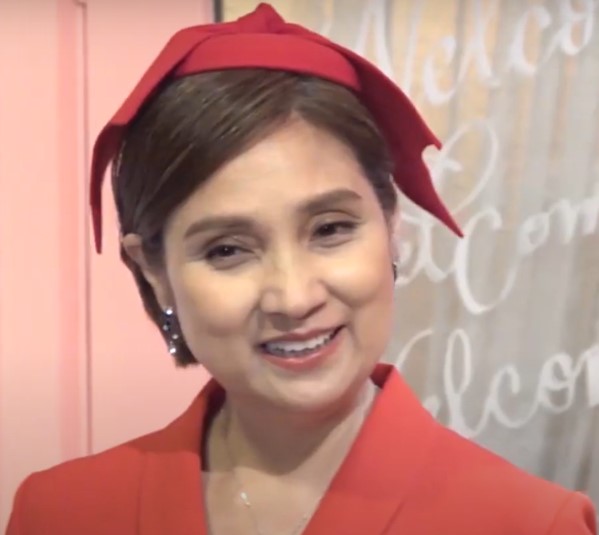
ชี เหม่ยเจิน

| name = ชี เหม่ยเจิน
| image = 戚美珍.jpg
| birthname = ชีเหม่ยเจิน
| ส่วนสูง =
| birthdate = วันที่
| birthplace = ฮ่องกง
| spouse = "เหมียวเฉียวเหว่ย" (พ.ศ. 2533-ปัจจุบัน)
| othername = Jamie Chik
| occupation = นักแสดง
| yearsactive = -ปีพ.ศ. 2525-2533-ปีพ.ศ. 2551-ปัจจุบัน
| notable role = -บท "เย่ว์หลิงซัน" เรื่อง "กระบี่เย้ยยุทธจักร" (พ.ศ. 2527)-บท "ฮูหยินหู" เรื่อง "จิ้งจอกภูเขาหิมะ" (พ.ศ. 2528)-บท "สมเด็จ พระมเหสีเจิน" เรื่อง 13 ฮ่องเต้ตำนานจักรพรรดิราชวงศ์ชิง (พ.ศ. 2535)
| เครื่องดนตรี =
| ค่าย = ทีวีบี
| ส่วนเกี่ยวข้อง =
| ศิลปินแห่งชาติ =
| ตุ๊กตาทอง =
| สุพรรณหงส์ =
| ชมรมวิจารณ์บันเทิง =
| โทรทัศน์ทองคำ =
| imdb_id = 1291626|thaifilmdb_id
| homepage =
ชีเหม่ยเจิน (จีน:戚美珍) มีชื่อภาษาอังกฤษว่า "เจมี่ ชี" (อังกฤษ:Jaime Chik) เป็นนักแสดงหญิงชาวฮ่องกงที่มีชื่อเสียง คนหนึ่งในยุค 80s บทบาทที่เธอได้รับมักจะเป็นนางรองมากกว่านางเอก แต่ในอดีตด้วยใบหน้าที่คล้ายลูกครึ่งของเธอ และยังเป็นนักแสดงหญิงที่แต่งตัวขึ้นทั้งแนวสากล และชุดจีนโบราณ จึงทำให้เธอได้รับการยกย่องว่าเป็นหนึ่งในนักแสดงหญิงที่สวยที่สุดของ "สถานีโทรทัศน์ทีวีบี"
ชีเหม่ยเจิน จัดเป็นนักแสดงหญิงสาวสวยแห่งยุค 80s ที่ส่วนใหญ่จะได้รับบทเป็นนางรองมากกว่านางเอก ในยุคสมัยนั้นถือได้ว่าเธอเป็นนักแสดงหญิงที่มีใบหน้างดงามมากคนหนึ่ง ด้วยมีใบหน้าที่ดูเป็นลูกครึ่ง และดวงตาที่กลมโต บางสื่อตั้งฉายาให้เธอว่าเป็น "แหม่ม ไชนีส" แม้ผลงานช่วงแรก ๆ ของเธอจะอาศัยใบหน้าเป็นจุดขายเพียงอย่างเดียว เพราะฝีมือการแสดงยังไม่ดีนัก แต่ต่อมาก็ได้รับการฝึกฝีมือการแสดงกับดาราดัง ๆ รุ่นพี่ ๆ ที่เคยเป็นตัวประกอบมาก่อนอย่าง โจวเหวินฟะ เยิ่นต๊ะหัว และ หลี่ เหลี่ยงเหว่ย ทำให้ฝีมือการแสดงของเธอดีขึ้นมาได้ และแน่นอนว่า ตั้งแต่นั้นไม่ว่าจะเป็นละครแนว กำลังภายใน หรือละครแนว แนวสากล เธอก็ทำได้ดีกับบทบาทที่เธอได้รับ เธอมีผลงานที่ดังน้อยเรื่อง เมื่อเทียบกับนักแสดงสาวคนอื่นในยุคเดียวกันกับเธอ และบทบาทที่คอหนังฮ่องกงจดจำเธอได้มากที่สุด คือการรับบทนางรอง "เย่ว์หลิงซัน" ในละครเรื่อง กระบี่เย้ยยุทธจักร เวอร์ชันในปีพ.ศ. 2527 ที่มีผู้คนจดจำเธอได้มากกว่านางเอกของเรื่อง คือ เฉิน ซิ่วจู เสียอีก
ในปีพ.ศ. 2533 เธอได้แต่งงานกับ "เหมียวเฉียวเหว่ย" ซึ่งเป็นนักแสดงชายชื่อดังในกลุ่ม "5 พยัคฆ์ทีวีบี" ของยุค 80s และหลังจากนั้นเธอได้ถอนตัวออกจากวงการ เพื่อไปช่วยธุรกิจแว่นตา ของสามี ที่ทำธุรกิจร่วมกับครอบครัวของเธอและยังมียี่ห้อแว่นตาเป็นของตัวเอง จนธุรกิจประสบความสำเร็จมากมายทำให้ทั้งคู่กลายเป็นเศรษฐีผู้ร่ำรวย อีกทั้งเธอก็ยังเป็นแม่ของลูก 2 คน อีกด้วย
ในปีพ.ศ. 2545 ครอบครัวของเธอได้ตัดสินใจเซ้งธุรกิจแว่นตาให้ชาวออสเตรเลีย แล้วกลับเข้าวงการอีกครั้งในปีพ.ศ. 2551 มาจนถึงปัจจุบัน ถึงแม้ว่าจะหมดยุคทองของเธอไปนานแล้วก็ตาม
==ประวัติ==
ชีเหม่ยเจิน เกิดเมื่อวันที่ 5 มกราคม พ.ศ. 2505 ที่ฮ่องกง ในครอบครัวที่อบอุ่นและมีฐานะร่ำรวย ทางบ้านของเธอเปิด "ธุรกิจแว่นตา" ในวัยเด็กเธอมีเพื่อนบ้านใกล้เคียง อย่าง โจวซิงฉือ ต่อมา โจวซิงฉือได้รู้จักกับพี่ของเธอ และสนิทกันทำให้ ชีเหม่ยเจิน กลายเป็นน้องสาวที่แสนดีของเขา คนหนึ่ง
ต่อมาเมื่อเธอจบการศึกษาระดับมัธยมต้นที่โรงเรียนมัธยมศึกษา เซียงต้าว (Xiangdao) แล้วเธอได้เข้าเรียนต่อในระดับมัธยมศึกษาตอนปลายที่โรงเรียนมัธยมศึกษาคาทอลิก หมิงหยวน (Mingyuan) หลังจากที่เธอเรียนจบม.6 แล้ว เธอได้ไปสมัครเรียนการแสดงที่โรงเรียนสอนการแสดงของสถานีโทรทัศน์ทีวีบี ในรุ่นที่ 10 ในปีพ.ศ. 2524
โดยในรุ่นเดียวกับเธอมี หลิวเต๋อหัว เหลียง เจียฮุย และ อู๋เจียลี่ ว่ากันว่า..ในช่วงที่เธอกำลังเรียนการแสดงอยู่นั้น ด้วยใบหน้าที่สวยโดดเด่นกว่าคนอื่นในรุ่นเดียวกัน ทำให้ครูสอนการแสดงชื่นชอบและผลักดันเธอเป็นอย่างมาก เธอใช้เวลาเรียนประมาณ 1 ปี หลังจากเรียนจบเธอก็ได้เซ็นสัญญาเป็นนักแสดงของทางช่อง ทีวีบี โดยทันที
===ชีวิตในวงการบันเทิง===
ในปีพ.ศ. 2525 เธอได้เริ่มงานแสดงอย่างเต็มตัวในบทบาทนางเอกจากละครสากลแนวตลกเรื่อง "เขย่าเหลี่ยมเซียน" หรือ (You only live twice 1982 :飞越十八层) เป็นการแสดงคู่กับนักแสดงหนุ่ม "เหมียวเฉียวเหว่ย" ทั้งคู่พบรักกันในกองถ่ายละครเรื่องนี้ ด้วยการปิ๊งกันดัวยสายตา เขาจีบเธอโดยการขับรถไปส่งเธอที่บ้านหลังเลิกกอง และซื้อของมาให้เธอทาน จนความสัมพันธ์เริ่มพัฒนา และต่อมาก็ได้คบกันเป็นแฟนอย่างเปิดเผย เรื่องนี้เป็นผลงานแจ้งเกิดที่ทำให้มีคนเริ่มรู้จักเธอ ต่อมาเธอได้เล่นละครกับหวงเย่อหัว กับบทนางเอกใน
เรื่อง "ยอดรักนักแข่ง" (The Roller Coaster 1982 :过山车) แต่เรื่องนี้ไม่ค่อยดัง
ต่อมาเธอรับบทนางรอง จากละครกำลังภายในเรื่อง "ฤทธิ์ฝ่ามืออรหันต์" (七彩如來神掌 THE BUDDHA'S MAGIC PALM 1982) ร่วมแสดงกับ โอวหยัง เพ่ยซัน และ จิ่งไต้อิง เรื่องนี้ค่อนข้างได้รับความนิยม
ในปีเดียวกันนั้น เธอก็เป็นหนึ่งในตัวเก็ง ที่คาดว่าจะได้รับบท"อึ้งย้ง" กับละครกำลังภายในฟอร์มใหญ่ เรื่อง มังกรหยก ภาค1 ที่จะมีการรีเมค ขึ้นมาอีกครั้ง แต่ทว่า..บทนี้กลับไปตกเป็นของดาราสาวหน้าใหม่อย่าง "องเหม่ยหลิง" แทน
ปีพ.ศ. 2527 เธอได้รับบทนางรองในละครกำลังภายในฟอร์มใหญ่ประจำปี ที่มีดาราดังอย่างโจวเหวินฟะ แสดงนำเรื่อง "กระบี่เย้ยยุทธจักร" หรือ (The Smiling, Proud Wanderer 1984 :笑傲江湖) และนางเอกคือ เฉินซิวจู่ แต่พอออกฉายปรากฏว่าเธอกลับดังกว่านางเอกของเรื่อง ด้วยบทนางรองที่แย่งซีนนางเอกเป็นอย่างมาก โดยเฉพาะความสวยของเธอที่ถูกพูดถึง และถึงแม้ว่า...ละครชุดนี้จะไม่ประสบความสำเร็จในแง่คำวิจารณ์ เอาเสียเลย เพราะถูกหลายสื่อสับเละเป็นอย่างมากในตอนที่ออกฉาย แต่ถือได้ว่าละครเรื่องนี้เป็นผลงานชิ้นโบว์แดง ที่ทำให้เธอดังขึ้นมาและยังถือว่าเป็นผลงานของเธอที่ถูกจดจำจากแฟนละครหนังชุดฮ่องกงมากที่สุด ผลงานเด่นอีกเรื่องเป็นละครแนวอภินิหารเรื่อง "ศึกชิงจ้าวยุทธจักร" (The Sacred Commandment 1984 :武林圣火令) นำแสดงโดย ฮุ่ยเทียนซือ และ จ้าว หย่าจือ
ต่อมาในปีเดียวกันก็ได้เกิดกระแสข่าวลือที่ดังกว่างานละครของเธอ เกี่ยวกับเรื่องราว รักสามเส้าระหว่างเธอ กับแฟนหนุ่ม เหมียวเฉียวเหว่ย และดาราสาวชื่อดัง องเหม่ยหลิง ขึ้นมา สาเหตุเพราะในปีนี้ผลงานละครที่เล่นคู่กันระหว่าง เหมียวเฉียวเหว่ย กับ องเหม่ยหลิง นั้นประสบความสำเร็จเป็นอย่างมาก ทำให้ทั้งสองกลายเป็นคู่ขวัญในจอ จนบรรดาแฟนคลับของคนทั้งคู่และบรรดาสื่อต่าง ๆ พยายามเชียร์ให้ทั้งสองเป็นแฟนนอกจอ กันจริง ๆ จนมีข่าวลือว่า ชีเหม่ยเจิน เกิดไม่พอใจที่ องเหม่ยหลิง ไปใกล้ชิด สนิทสนม กับ เหมียวเฉียวเหว่ย แฟนหนุ่มของเธอมากเกินไป ต่อมาก็มีข่าวลือออกมาอีกว่าความสัมพันธ์ฉันท์เพื่อนระหว่าง เธอ กับ องเหม่ยหลิง ถึงขึ้นแตกหักแบบเงียบ ๆ เพราะเธอเข้าใจผิดคิดว่า องเหม่ยหลิง คิดจะแย่ง เหมียวเฉียวเหว่ย ไปจากเธอ แต่ต่อมาเธอก็ออกมา ปฏิเสธว่า ข่าวลือดังกล่าวไม่เป็นความจริง เพราะเธอไม่เคยถือโกรธ องเหม่ยหลิง เลย
ในปีพ.ศ. 2528 ปีนี้เข้าสู่ยุคทองของเธอ อย่างแท้จริง เพราะในปีนี้เธอดังมากทั้งเรื่องงานละคร และข่าวฉาวที่เข้าไปพัวพันถึงสาเหตุการตายของดาราสาวชื่อดัง องเหม่ยหลิง ในขณะนั้น มีทั้งกระแสข่าวด้านลบและด้านบวกเกี่ยวกับตัวเธอมากมาย เพราะทั้งเธอและ ทังเจิ้นเยี่ย ถูกนำไปเชื่อมโยงว่าเป็นเหตุทำให้ องเหม่ยหลิง ต้องคิดสั้น เพราะมีข่าวลือว่า ก่อนหน้านี้ ชีเหม่ยเจินได้ไปปรับทุกข์และพูดเกี่ยวกับ องเหม่ยหลิงในทางที่ไม่ดีให้ดาราหนุ่ม ทัง เจิ้นเยี่ย (ซึ่งเป็นแฟนของ องเหม่ยหลิง) ฟัง ประมาณว่า องเหม่ยหลิงคิดจะแย่งเหมียวเฉียวเหว่ยไปจากเธอ ทำให้ทังเจิ้นเยี่ยและองเหม่ยหลิงมีปากเสียงขัดแย้งกัน จนกลายเป็นหนึ่งในหลายสาเหตุซึ่งนำไปสู่การเลิกลาของทังเจิ้นเยี่ย กับ องเหม่ยหลิงในเวลาต่อมา หลายคนคาดเดาว่า นี้อาจเป็นหนึ่งในหลายสาเหตุที่ทำให้ องเหม่ยหลิง กลายเป็นโรคซึมเศร้า จนต้องคิดสั้นฆ่าตัวตาย ในเดือนพฤษภาคม ของปีเดียวกัน.
ถึงแม้..จะมีข่าวฉาวมากมาย แต่ในปีนี้เธอก็มีผลงานเด่นหลายต่อหลายเรื่องด้วยกัน และแต่ละเรื่องก็เพิ่มชื่อเสียงให้เธอมากขึ้น อาทิเช่น เรื่อง "จิ้งจอกภูเขาหิมะ" หรือ The Flying Fox of Snowy Mountain 1985 :雪山飛狐) ที่ร่วมแสดงนำกับ หลี เหลี่ยงเหว่ย เจิ้ง หัวเชี่ยน และเจ้า หย่าจือ และยังเป็นผลงานเรื่องเยี่ยมอีกเรื่องในปีนั้นด้วย ตามด้วยละคร "ขุนศึกตระกูลหยาง" หรือ (The Yang's Saga 1985 :楊家將)
ที่มีดาราชื่อดังคับคั่งมาร่วมแสดง และยังเป็นละครชุดที่ถูกสร้างขึ้นมาเพื่อเฉลิมฉลองครบรอบ 18 ปีของสถานีโทรทัศน์ทีวีบี อีกด้วย โดยเธอรับบท "องค์หญิงชิงเหลียน" ต่อมาผลงานเด่นกับบทนางรอง ในละครยอดนิยมเรื่อง "ขวัญใจโปลิส" ภาค2 หรือ (Police Cadet '85 :新紮師兄續集) ที่เธอร่วมแสดงกับดาราดังอย่าง โจวเหวินฟะ และ เหลียงเฉาเหว่ย ผลงานเหล่านี้ทำให้ในปีนั้นเธอมีรายชื่อติด หนึ่งในสิบ นักแสดงยอดนิยมสูงสุดแห่งปี ไปครอง
ในปีพ.ศ. 2529 เป็นปีทองของเธออีกปี
โดยมีผลงานละครสากลสุดฮิตเรื่อง "พลังหนุ่มใจเพชร หรือ (The Turbulent Decade 1986 :黃金十年) ร่วมแสดงกับ หลิวเจียหลิง และ สือซิว และอีกผลงานอิงประวัติศาสตร์เรื่อง "หลินชง แห่งเขาเหลียงซาน"หรือ (The Unyielding Master Lim 1986 :林沖) ร่วมนำแสดงโดยเกาสง ทังเจิ้นเยี่ย กวนหลี่เจี๋ย และ เฉินหมิ่นเอ๋อ ก็ได้รับความนิยมเช่นกัน ทำให้ในปีนั้นเธอติดหนึ่งในสิบนักแสดงยอดนิยมสูงสุดแห่งปี
ในปีพ.ศ. 2530 ประเดิมด้วยงานละครอิงประวัติศาสตร์เรื่อง "ขุนพลเจิ้งเฉินกง" (郑成功 1987) ประกบกับ หลี่ เหลียงเหว่ยและยังมี หันหม่าลี่ กับ อู๋เจียลี่ ร่วมแสดง ต่อมาเธอได้ร่วมแสดงในบทรับเชิญที่ออกไม่กี่ฉาก ในละครฟอร์ใหญ่แห่งปีเรื่อง "ตำนานอักษรกระบี่" หรือ
(The Legend of the Book and the Sword 1987 :書劍恩仇錄) ซึ่งแสดงร่วมกับ เหลียงเพ่ยหลิง เฉินหมิ่นเอ๋อ หลีเหม่ยเสียน เป็นต้น แต่ทว่า...ละครฟอร์มใหญ่เรื่องนี้กลับไม่ประสบความสำเร็จเท่าที่ควร
ต่อมาละครเรื่อง "กระบี่มังกรหยก" หรือ (The Dragone Sword 1987 :天龙神剑) นำแสดงโดย เหมียว เฉียวเหว่ย ในเรื่องจะมีนางเอกถึง 3 ภาค ได้แก่ เฉิน ซิ่วเหวิน เจิ้ง หัวเชี่ยน และเธอ

ปีพ.ศ. 2531 ละครสั้นสากลแนวชีวิต 5 ตอนจบเรื่อง "คนปาบ" หรือ (Behind Silk Curtains 1988 :大都會) ที่มีดาราชั้นนำมากมายร่วมแสดง อาเช่น เจิ้งเส้าชิว หวังหมิงฉวน หลี เหม่ยเสียน และ โจวซิงฉือ เป็นต้น และได้เล่นรับเชิญในละครดังของปีนั้นเรื่อง "เดชเซียวฮื่อยี้" (Two Most Honorable Knights 1988 :絕代雙驕) มีดารานำแสดงอย่าง เหลียงเฉาเหว่ย กับ อู๋ไต้หยง ถึงแม้ว่าละครเรื่องนี้จะได้รับความนิยมอย่างมาก และเป็นหนึ่งในสิบละครที่มีเรตติ้งสูงสุดของปีนั้น แต่ชีเหม่ยเจิน กลับรู้สึกว่าในช่วง2ปีหลังมานี้ เธอมักจะได้รับบทนางรองและบทรับเชิญ ที่มีบท เล็กน้อย ไม่กี่ตอน ดังนั้นเมื่อหมดสัญญากับทางช่องเธอจึงตัดสินใจไม่ต่อสัญญา และนับได้ว่าเป็นละครเรื่องสุดท้ายของ เธอกับสถานีโทรทัศน์ทีวีบีอีกด้วย
หลังจากนั้นเธอได้ออกจากสถานีโทรทัศน์ทีวีบี และหันไปเล่นละครให้กับทางไต้หวันและสถานีโทรทัศน์เอทีวี แทน
ในช่วงครึ่งปีหลังของปีเดียวกัน เธอได้เริ่มรับงานแสดงละครที่ไต้หวัน เป็นละครดราม่าเรื่อง *เรื่อง "ลิขิตรักไม่อาจกั้น" หรือ (Love is priceless 1988 :飞跃云裳) ละครเรื่องนี้ได้ผลตอบรับที่ดีในไต้หวัน และได้รับความสนใจจากผู้ชมที่จีน เช่นกัน และนับได้ว่าเป็นผลงานละครเพียงเรื่องเดียวของเธอที่ไต้หวัน
ต่อมาในปีพ.ศ. 2532 เธอได้เซ็นสัญญาเป็นนักแสดงให้กับ"สถานีโทรทัศน์เอทีวี" และเป็นช่วงที่เธอกลับมาได้รับความนิยมอีกครั้ง หลังย้ายค่ายมาอยู่ เอทีวี ชีเหม่ยเจิน กลายเป็นนางเอกเบอร์หนึ่งของค่ายเอทีวี ทันที
โดยเริ่มจากละครสากลฟอร์มใหญ่เรื่อง "เถื่อนทรนง" (The Street Cherry Blossom 1989 :野櫻花) โดยเล่นคู่กับ ทัง เจิ้นเยี่ย จากผลงานเรื่องนี้ ทำให้ทั้งสองกลายเป็นคู่ขวัญ ของสถานีโทรทัศน์เอทีวี อีกคู่
ในปีพ.ศ. 2533 ชีเหม่ยเจิน ได้แต่งงานกับ เหมียวเฉียวเหว่ย แฟนหนุ่มที่คบหาดูใจกันมากกว่า 8 ปี มีเพื่อน ๆ ในวงการบันเทิงมาร่วมงานแต่งกันอย่างคับคั่ง อาทิเช่น โจวเหวินฟะ อลัน ทัม หวงเย่อหัวและ หลิวเต๋อหัว เป็นต้น
ในปีนี้ ละครแนวสากลฟอร์มยักษ์ เรื่อง "เลือดรักเลือดแค้น" (Heaven's Retribution 1990 :還看今朝) แสดงนำร่วมกับ หวงเย่อหัว และ อู๋ฉี่หัว เป็นผลงานที่โด่งดังมากของ ทางค่ายเอทีวี ด้วยเรทติ้งที่ได้ถึง 25 จุด และเป็นผลงานที่สร้างชื่อเสียงให้เธอเป็นอย่างมาก ตามด้วยละครฟอร์มใหญ่อิงประวัติศาสตร์ เรื่อง "13 ฮ่องเต้ตำนานจักรพรรดิราชวงศ์ชิง" (The Rise and Fall of Qing Dynasty :滿清十三皇朝) จากบท "สมเด็จ พระมเหสีเจิน" ที่ทำให้เธอได้รับคำชมมากมาย โดยประกบคู่กับ ทังเจิ้นเยี่ย ในขณะที่เธอกลับมาโด่งดังอีกครั้ง เธอก็ตัดสินใจถอนตัวจากวงการแสดงหันไปทำธุรกิจแว่นตากับสามีโดยมีแบรนด์เป็นของตัวเอง ธุรกิจประสบความสำเร็จมาก จนกลายเป็นเศรษฐีคนหนึ่งของเกาะฮ่องกง และมีลูกด้วยกันอีก 2 คน
แต่แล้วในปีพ.ศ. 2552 เธอได้กลับมาเล่น ละครสากลฟอร์มยักษ์เรื่อง "หักเหลี่ยมตระกูลโหด" (Born Rich 2009 :金钱诱罪) ร่วมนำแสดงโดย หลี่ เหลี่ยงเหว่ย หลอเจียเหลียง หม่าเต๋อจง และ หยวนหย่งอี้ อีกครั้ง
==ผลงาน==
===ละครค่ายทีวีบี===
ปีพ.ศ. 2525:-
*เรื่อง "เขย่าเหลี่ยมเซียน" (You only live twice 1982 :飞越十八层)
*เรื่อง "ยอดรักนักแข่ง" (The Roller Coaster 1982 :过山车)
*เรื่อง "ฤทธิ์ฝ่ามืออรหันต์" (七彩如來神掌 THE BUDDHA'S MAGIC PALM 1982)
ปีพ.ศ. 2527:-
*เรื่อง "กระบี่เย้ยยุทธจักร" (The Smiling, Proud Wanderer 1984 :笑傲江湖)
*เรื่อง "ศึกชิงจ้าวยุทธจักร" (The Sacred Commandment 1984 :武林圣火令)
ปีพ.ศ. 2528:-
*เรื่อง "จิ้งจอกภูเขาหิมะ" The Flying Fox of Snowy Mountain 1985 :雪山飛狐)
*เรื่อง "ขุนศึกตระกูลหยาง" (The Yang's Saga 1985 :楊家將)
*เรื่อง "ขวัญใจโปลิส" ภาค2 (Police Cadet '85 :新扎师兄续集)
ปีพ.ศ. 2529:-
*เรื่อง "หลินชง แห่งเขาเหลียงซาน" (The Unyielding Master Lim 1986 :林沖)
*เรื่อง "พลังหนุ่มใจเพชร" (The Turbulent Decade 1986 :黃金十年)
ปีพ.ศ. 2530:-
*เรื่อง "ขุนพลเจิ้งเฉินกง" (郑成功 1987)
*เรื่อง "กระบี่มังกรหยก" (The Dragone Sword 1987 :天龙神剑)
*เรื่อง "ตำนานอักษรกระบี่" (The Legend of the Book and the Sword 1987 :书剑恩仇录)
ปีพ.ศ. 2531:-
*เรื่อง "คนปาบ" (Behind Silk Curtains 1988 :大都會)
*เรื่อง "เดชเซียวฮื่อยี้" (Two Most Honorable Knights 1988 :绝代双骄)
ปีพ.ศ. 2552:-
*เรื่อง "หักเหลี่ยมตระกูลโหด" (Born Rich 2009 :金钱诱罪) หนังปี 2009 นำแสดงโดย หลี่เหลี่ยงเหว่ย, หลอเจีย เหลียง, หม่าเต๋อจง, ชิเหม่ยเจิน, หยวนหย่งอี๋
===ละครไต้หวัน===
ปีพ.ศ. 2531:-
*เรื่อง "ลิขิตรักไม่อาจกั้น" (Love is priceless 1988 :飞跃云裳)
===ละครค่ายเอทีวี===
*เรื่อง "เถื่อนทรนง" (The Street Cherry Blossom 1989 :野櫻花)
*เรื่อง "เลือดรักเลือดแค้น" (Heaven's Retribution 1990 :還看今朝)
*เรื่อง "13 ฮ่องเต้ตำนานจักรพรรดิราชวงศ์ชิง" (The Rise and Fall of Qing Dynasty :滿清十三皇朝)
==อ้างอิง==
==แหล่งข้อมูล==
*
*
หมวดหมู่:นักแสดงฮ่องกง
หมวดหมู่:นักแสดงภาพยนตร์ฮ่องกง
หมวดหมู่:นักแสดงทีวีบี
หมวดหมู่:นักแสดงหญิงเชื้อสายจีน
หมวดหมู่:นักแสดงละครโทรทัศน์หญิงชาวฮ่องกง
หมวดหมู่:นักแสดงหญิงชาวฮ่องกงในศตวรรษที่ 20
หมวดหมู่:นักแสดงชาวฮ่องกงในศตวรรษที่ 20
หมวดหมู่:นักแสดงละครโทรทัศน์ชาวฮ่องกง
หมวดหมู่:นักแสดงละครโทรทัศน์ชาวจีน